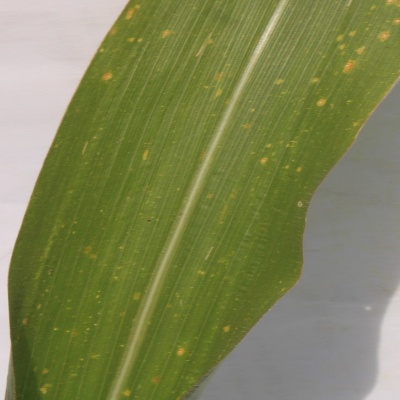
Crop: Maize
Condition: leaf spot